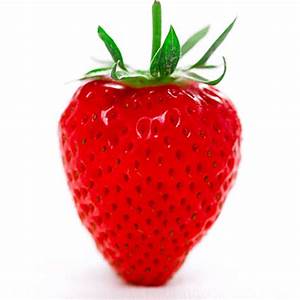
Label: Strawberry